Donald Hanchon

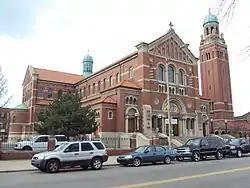
Holy Redeemer Church, Detroit, Michigan (2011)

Hanchon was appointed as the titular bishop of Horreomargum and an auxiliary bishop of Detroit on March 22, 2011, by Pope Benedict XVI. He was consecrated by Archbishop Allen H. Vigneron on May 5, 2011. Hanchon has been a member of the Jesus-Caritas Fraternity of Priests since 1975 and has served as an officer of the brotherhood.